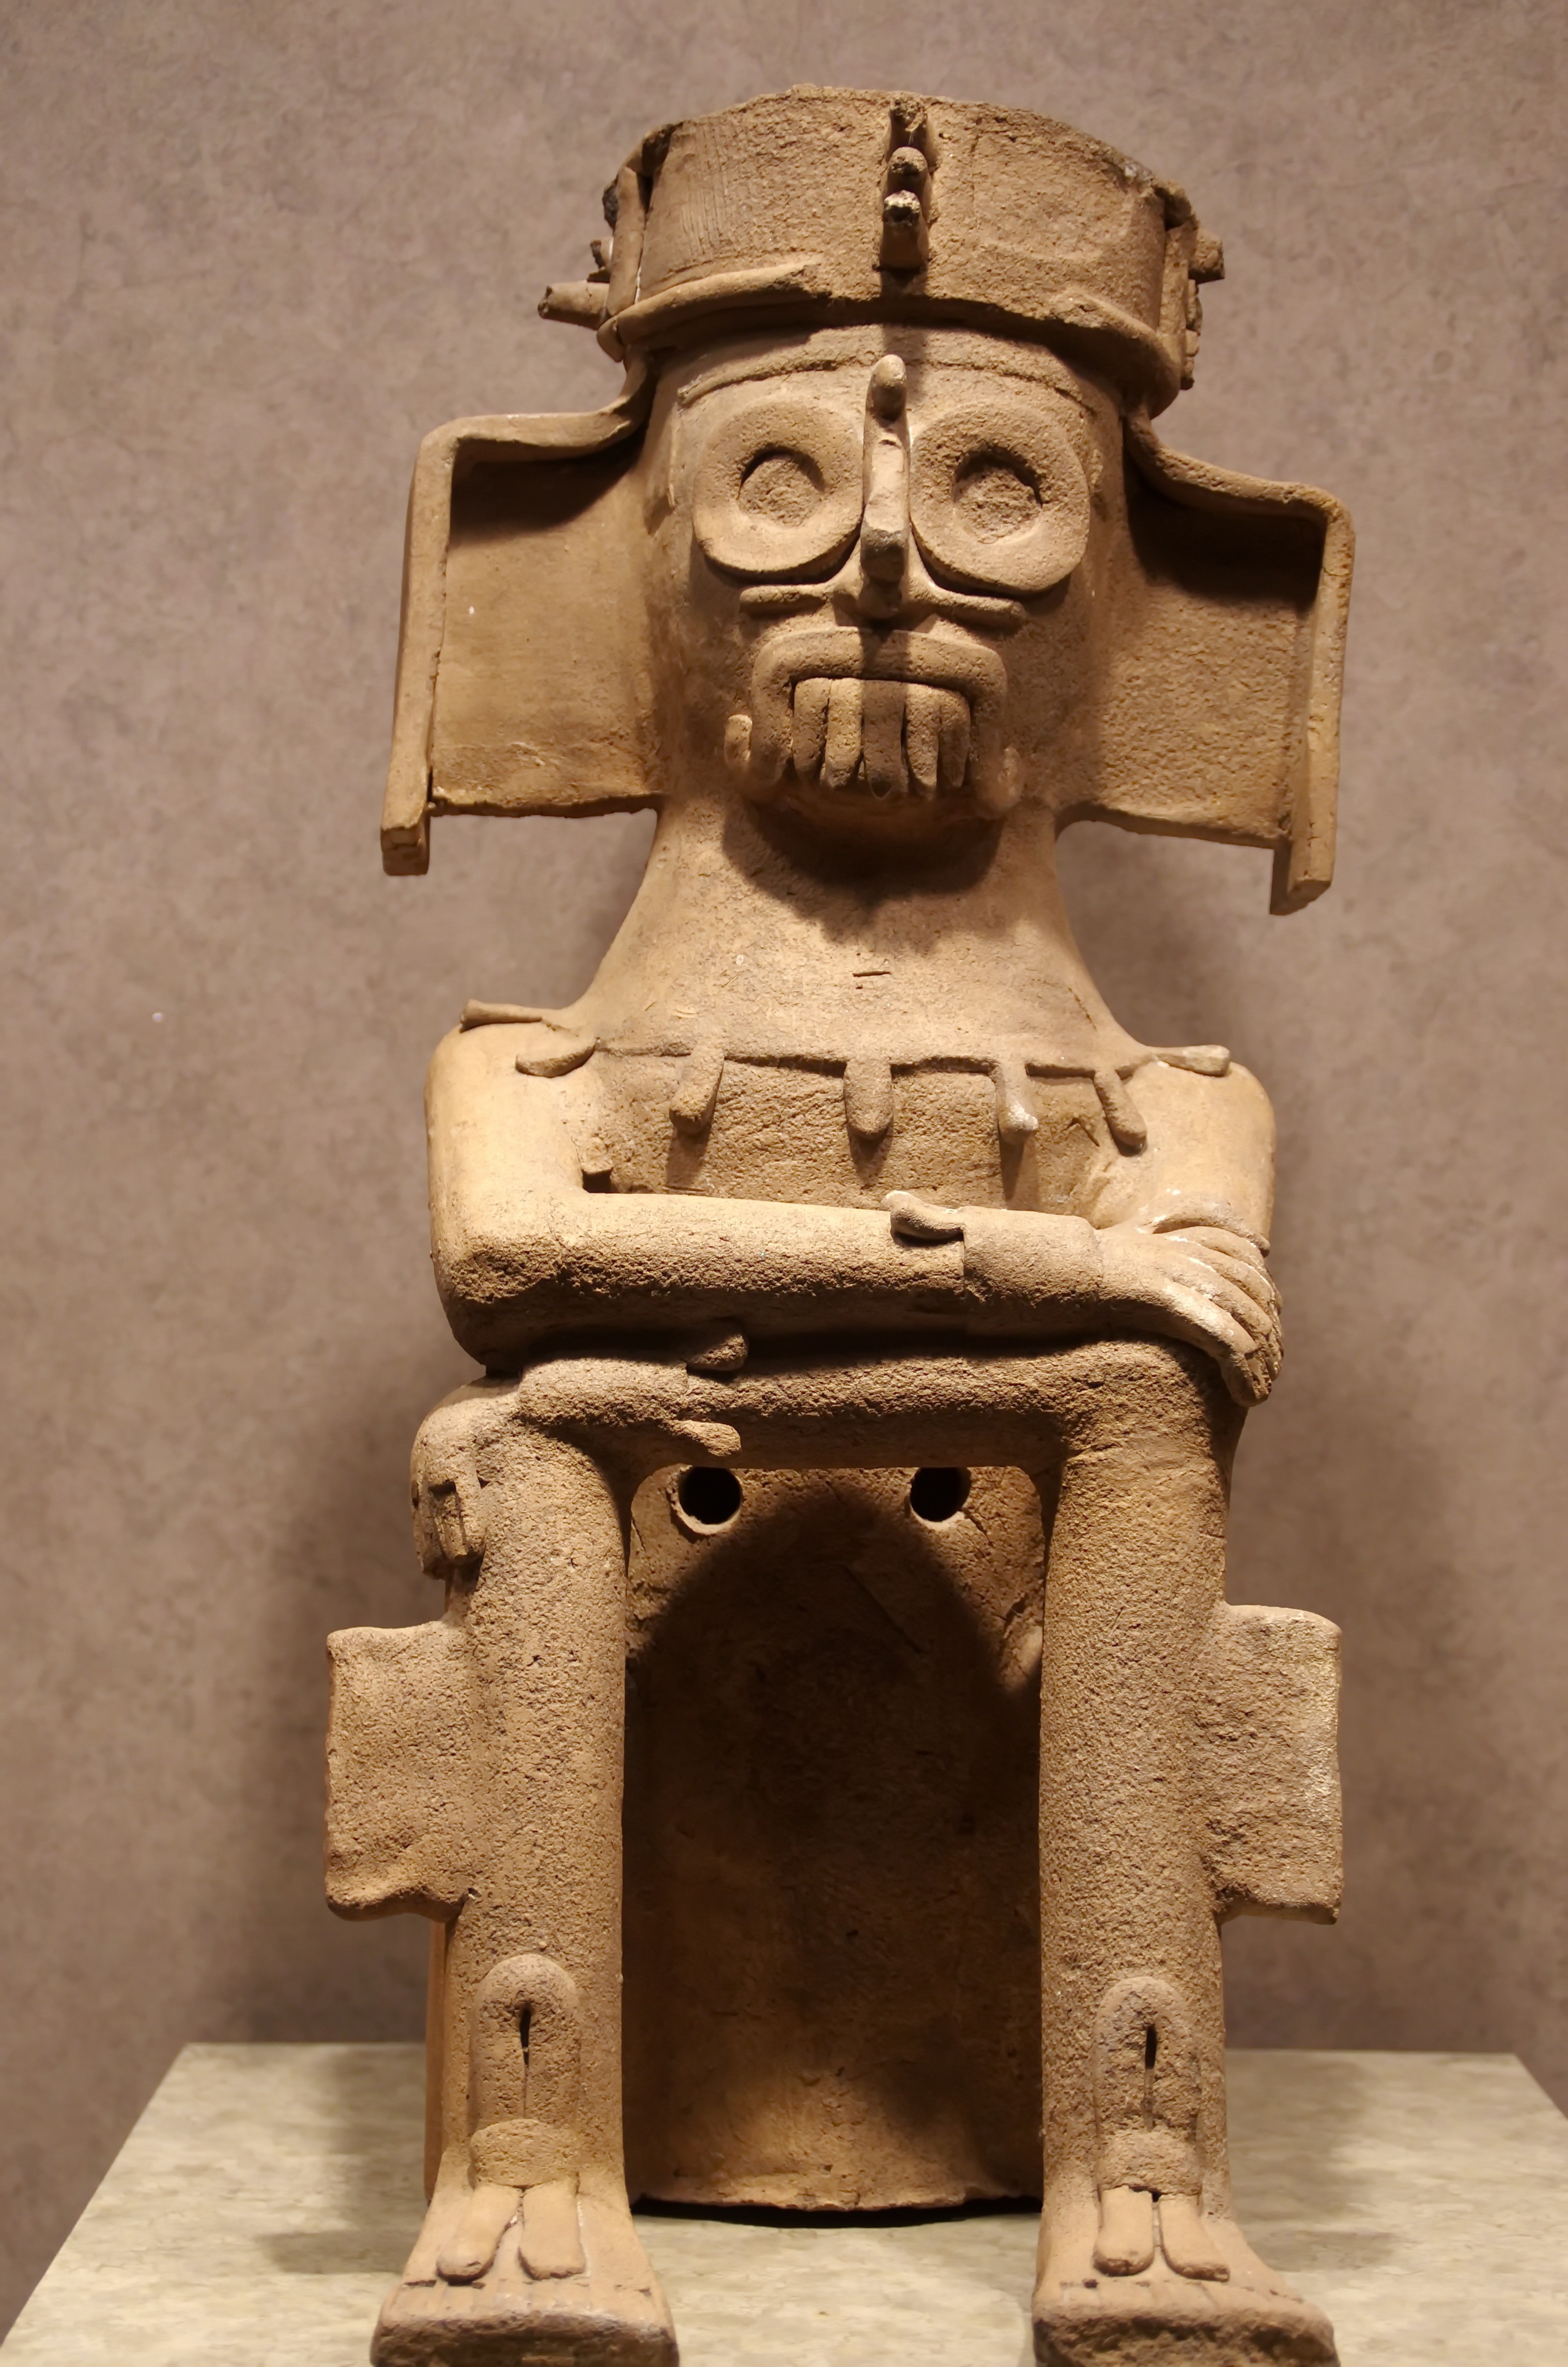
wood, monument, statue, pottery, sculpture, art, temple, mexico, history, carving, mesoamerica, stone carving, columbian, ancient history, anthropological museum